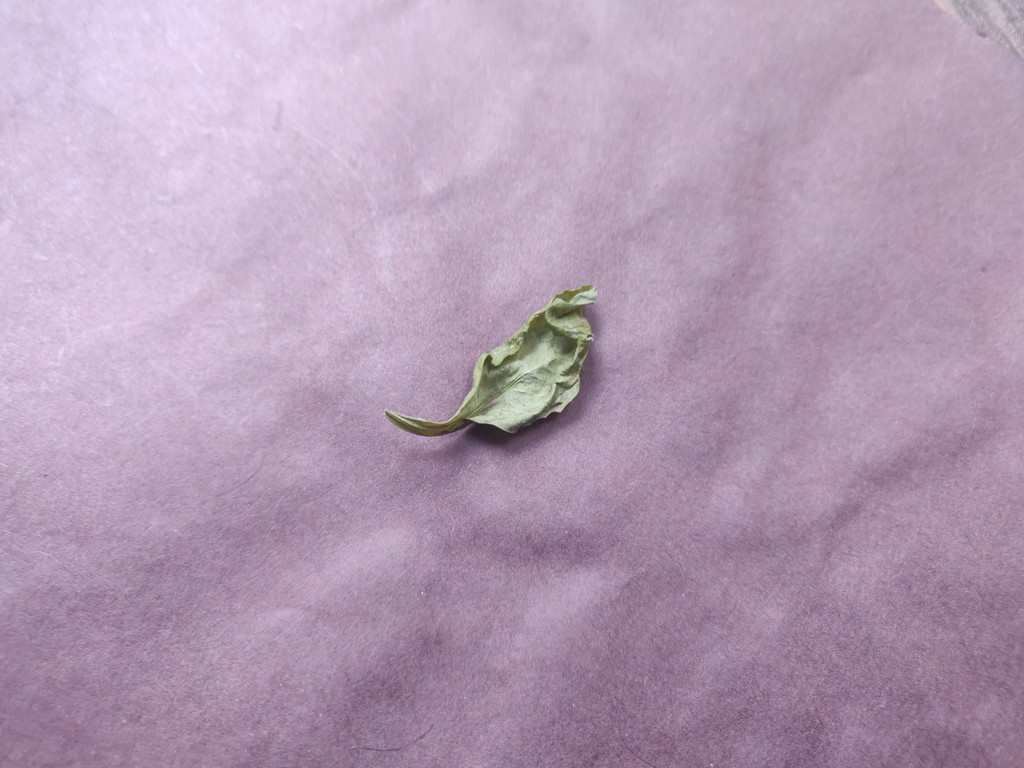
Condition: Dried
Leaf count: single
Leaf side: unknown